The Man Who Returns from Afar

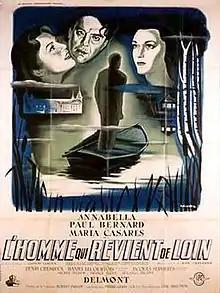

The Man Who Returns from Afar (French: L'homme qui revient de loin) is a 1950 French thriller film directed by Jean Castanier and starring Annabella, Paul Bernard and María Casares. It is based on the 1916 novel of the same title by Gaston Leroux.